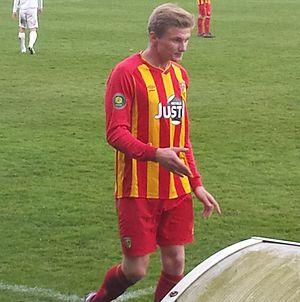
Taylor Moore, après son remplacement, lors du match RC Lens B / Lille OSC B, comptant pour la vingt-quatrième journée du championnat de CFA (quatrième division française), le 4 avril 2015 au Stade François-Blin d'Avion.